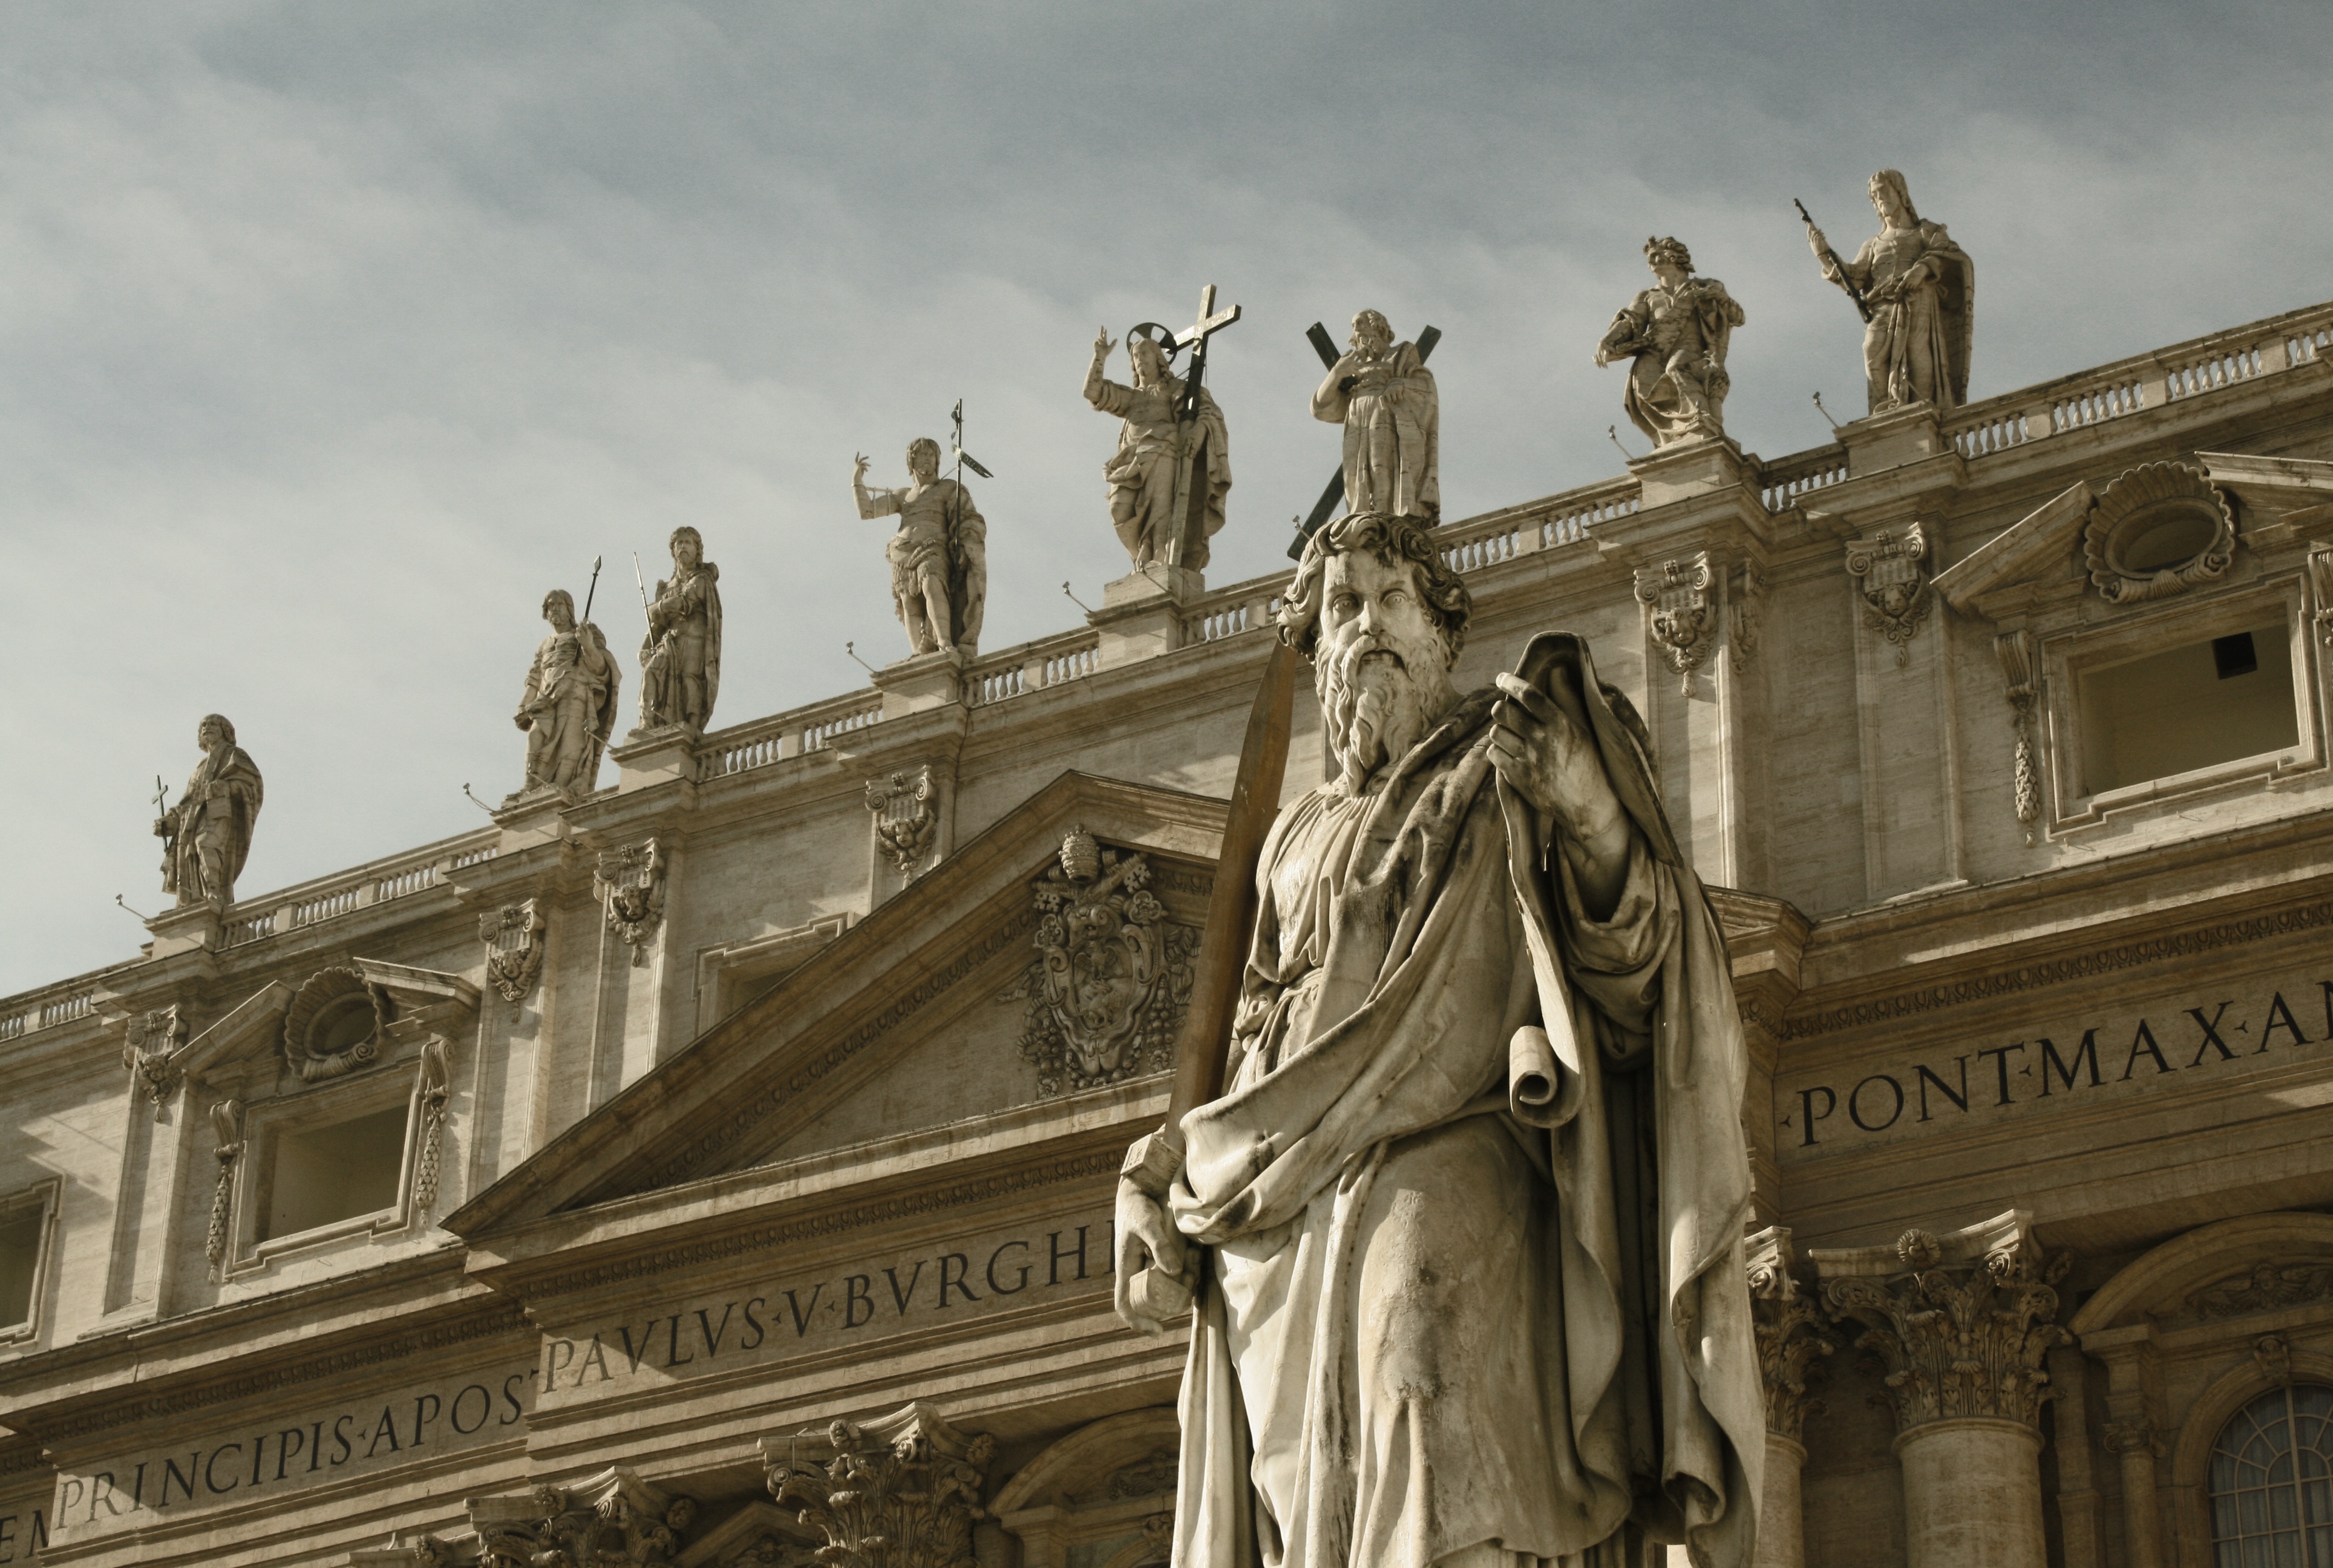
architecture, building, palace, old, monument, europe, statue, landmark, facade, church, cathedral, place of worship, gargoyle, sculpture, temple, history, basilica, ancient rome, ancient history, human settlement, ancient roman architecture